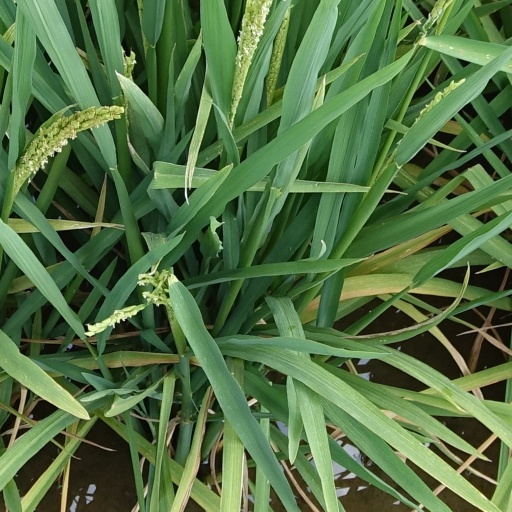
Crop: rice